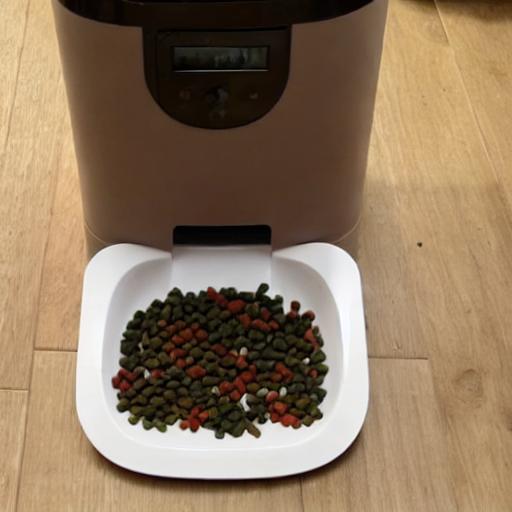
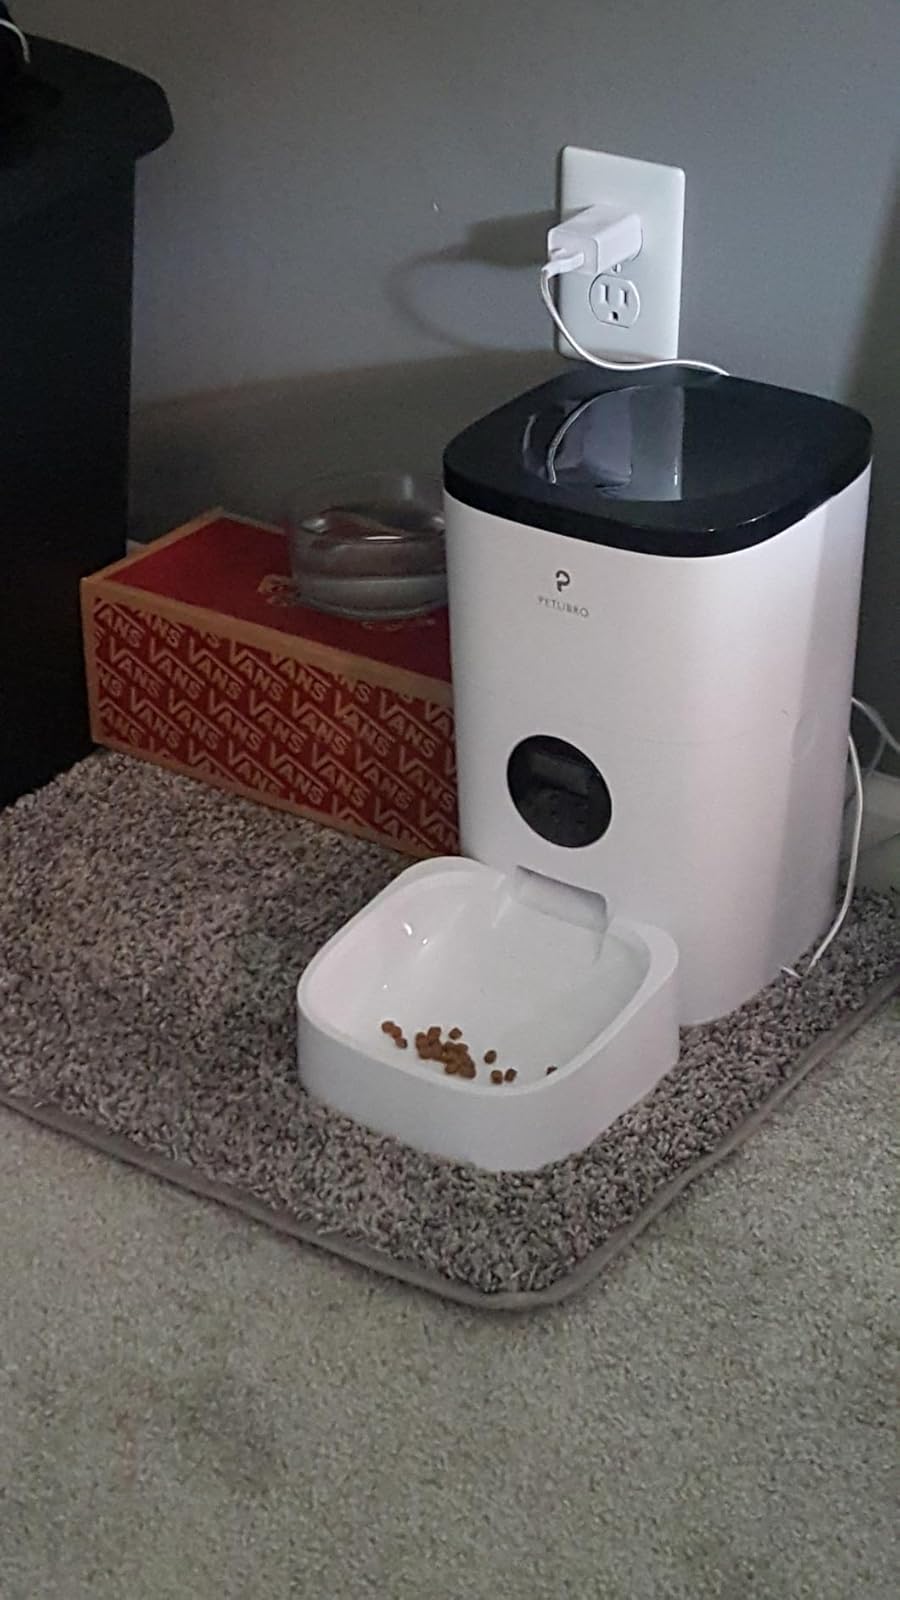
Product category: items_feeder
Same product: no